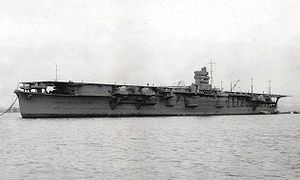
Hiryu
Hiryu i 1939
Hiryu var et japansk hangarskib under 2. verdenskrig. Det deltog i angrebet på Pearl Harbor, men blev sænket 5. juni 1942 under Slaget om Midway. Skibet blev bygget under de specifikationer, der var vedtaget ved Washington-flådeaftalen, hvilket betød, at det var forholdsvis lille i forhold til andre hangarskibe fra samme tid, men havde dog stadig plads til 70 fly.